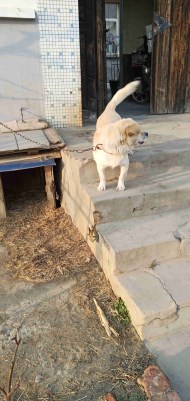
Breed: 3336-n000121-chinese_rural_dog